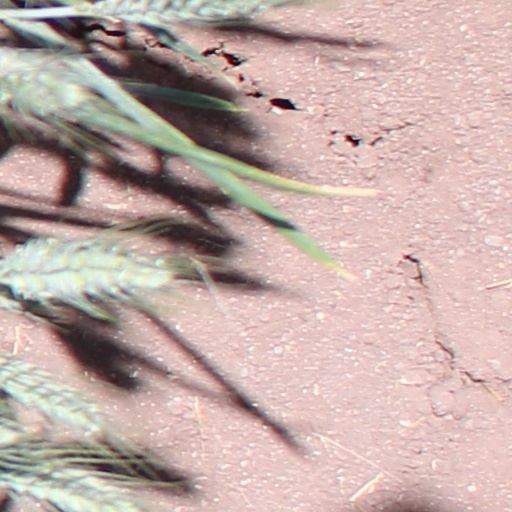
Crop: wheat